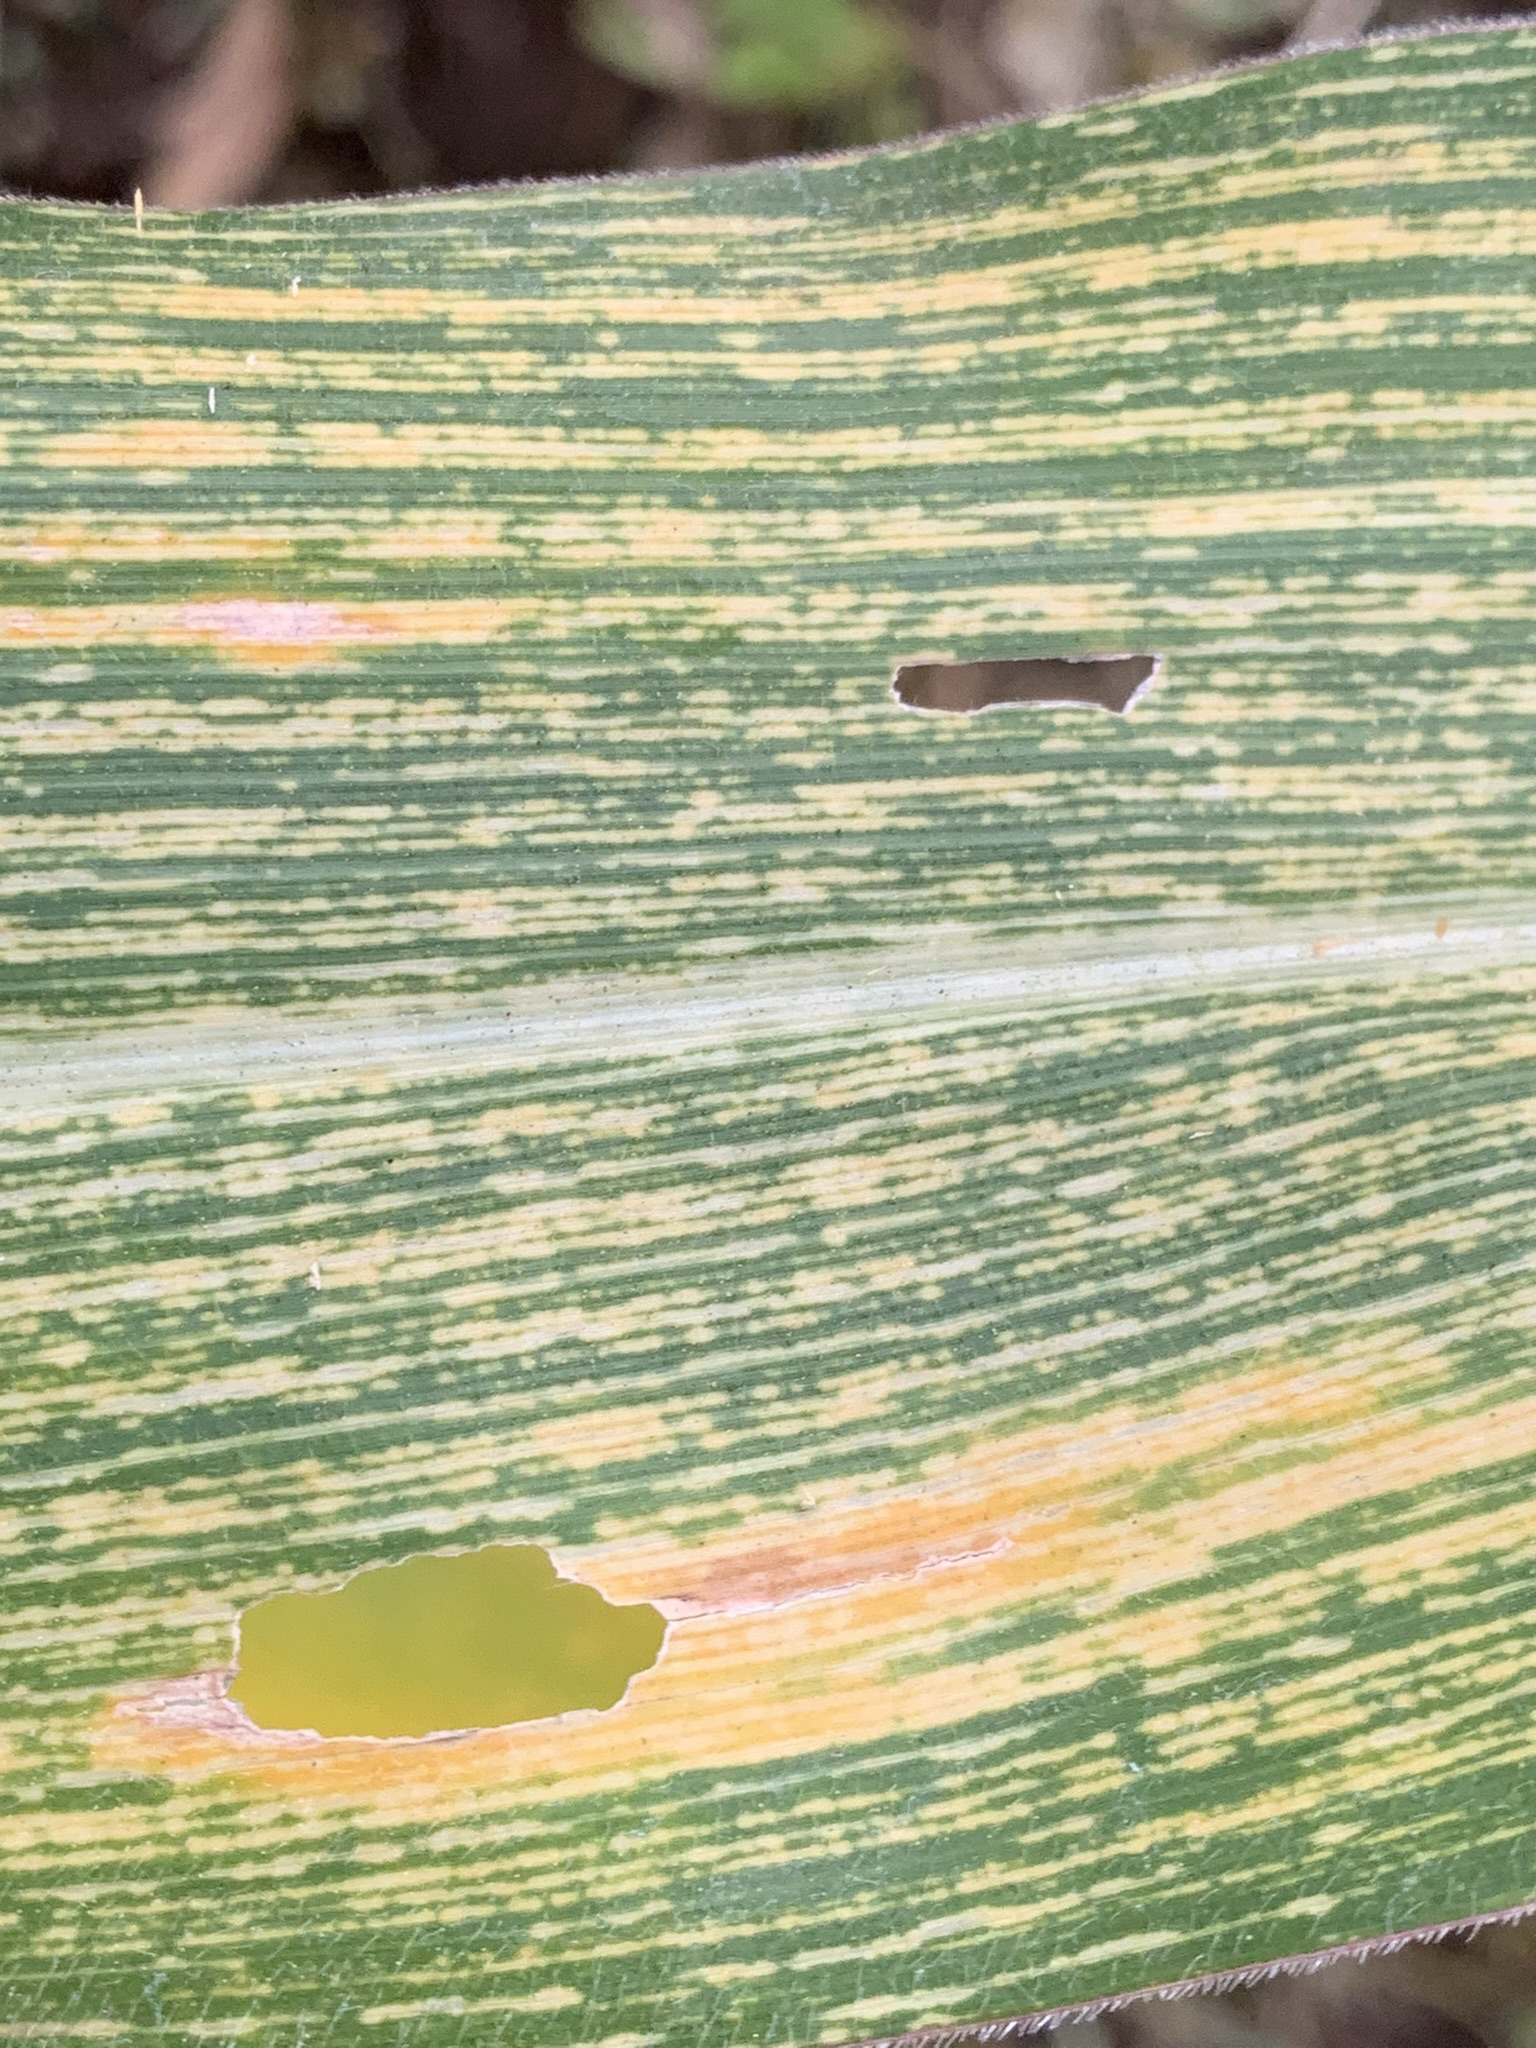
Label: MSV